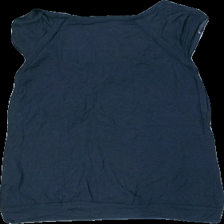
View: back
Type: Tank top
Category: Ladies
Brand: H&M
Colors: Blue
Material: 100% viskos
Pattern: Other
Cut: C-collar
Size: S
Season: All
Damage: nopprigt och lös tråd
Damage location: top center
Damage 2: nopprigt
Damage 2 location: middle center
Damage 3: lösa trådar
Damage 3 location: top center
Price range: <50
Recommended usage: Export
Description: linne